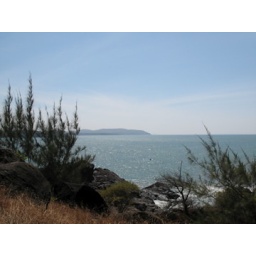
looking south over pine trees